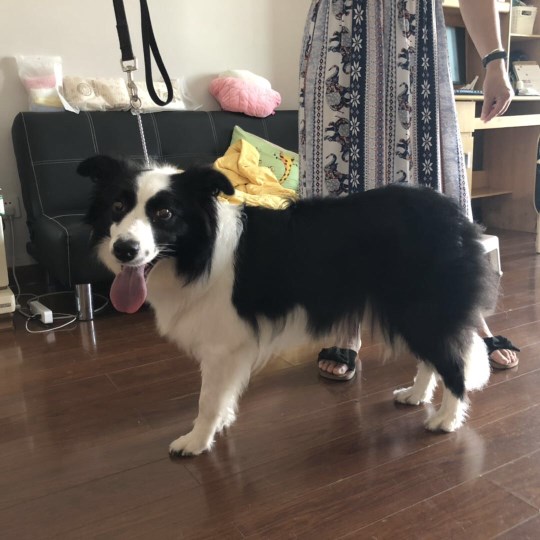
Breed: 2594-n000109-Border_collie